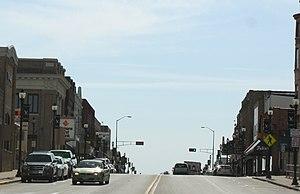
La ville de Viroqua est le siège du comté de Vernon, dans le Wisconsin, aux États-Unis.